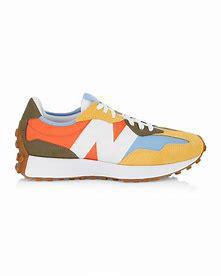
Brand: New
Model: Balance New Balance 327 Marathon